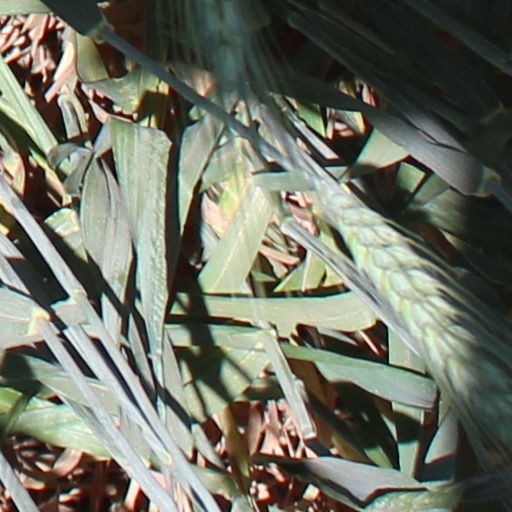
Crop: wheat